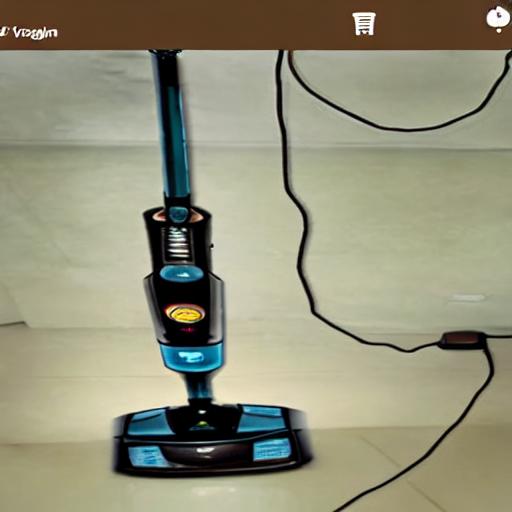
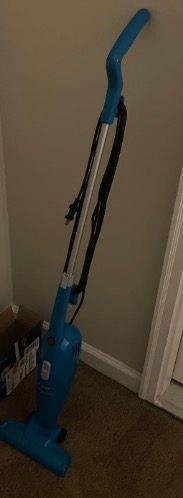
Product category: items_vacuum
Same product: no